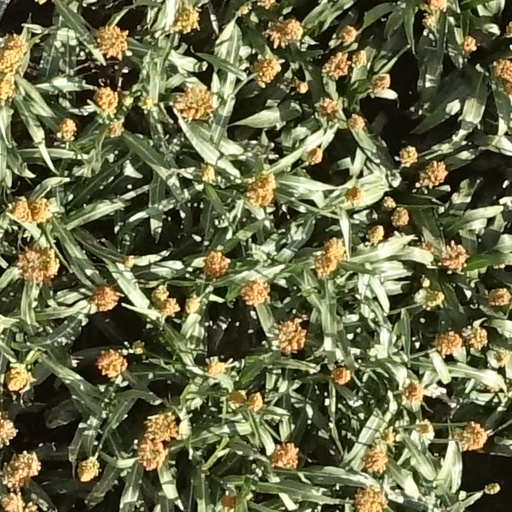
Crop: sorghum